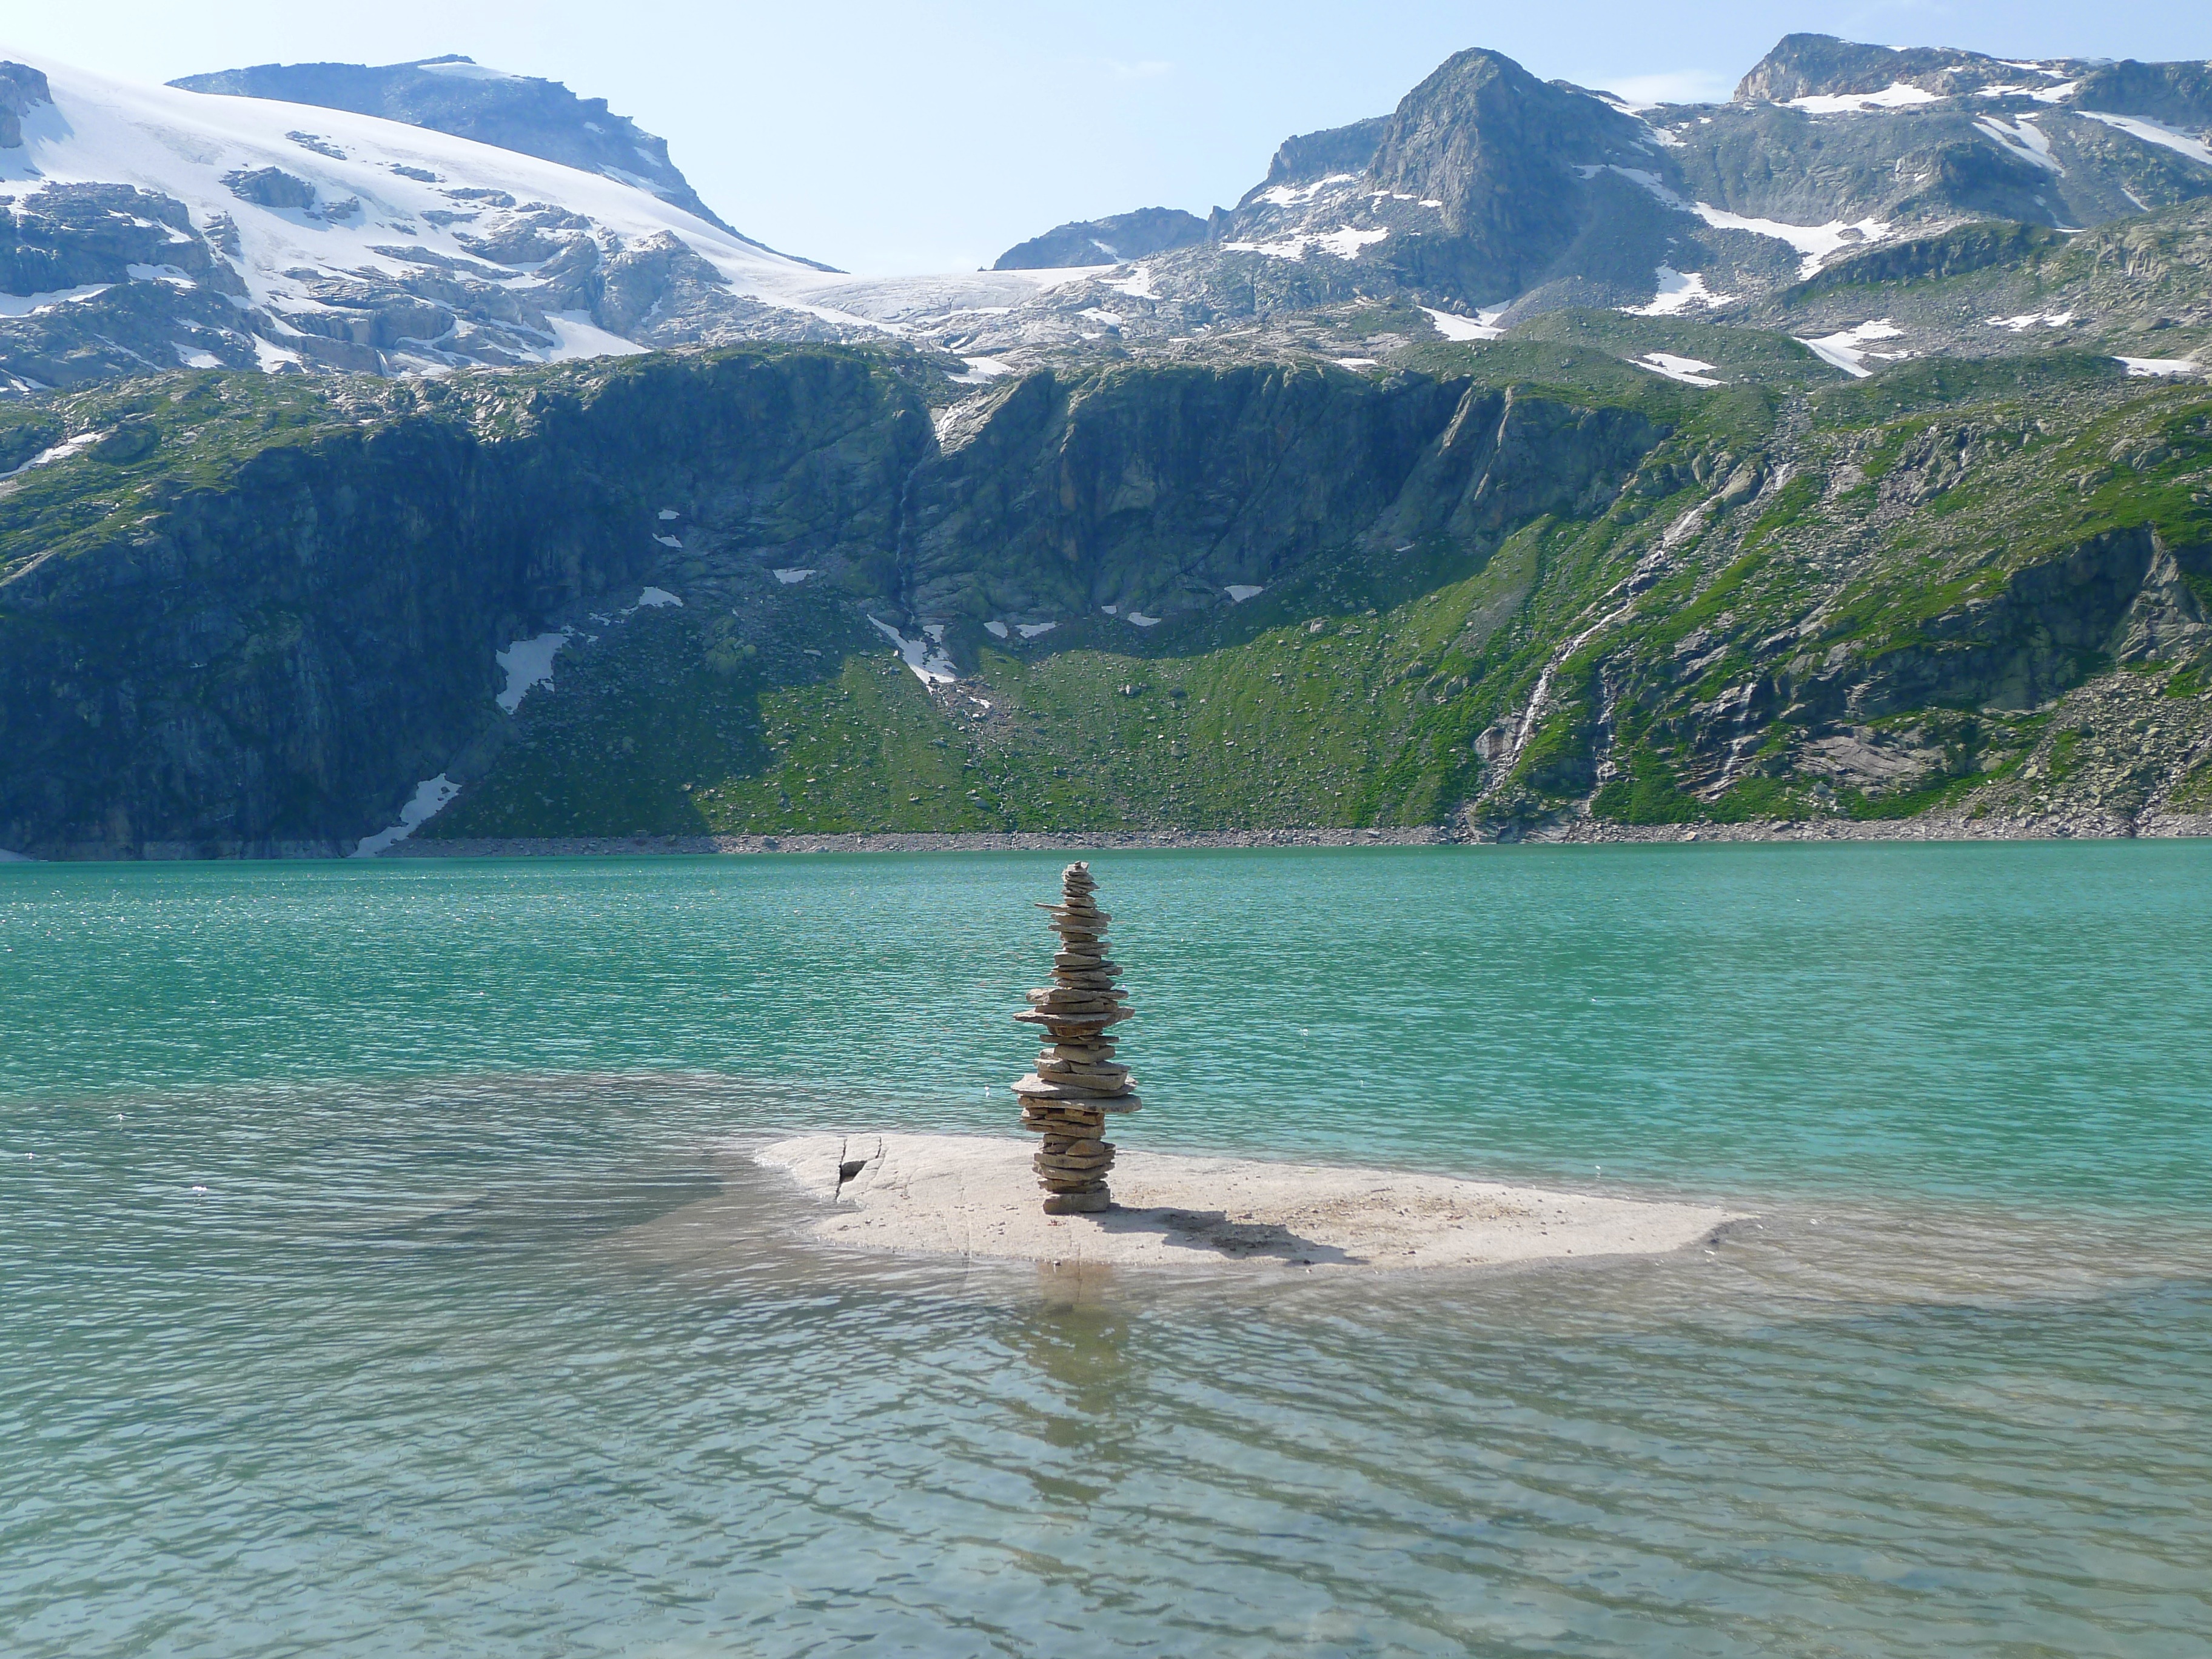
sea, mountain, lake, mountain range, vacation, vehicle, bay, fjord, bergsee, landform, alpine landscape, wei see, salzburg austria